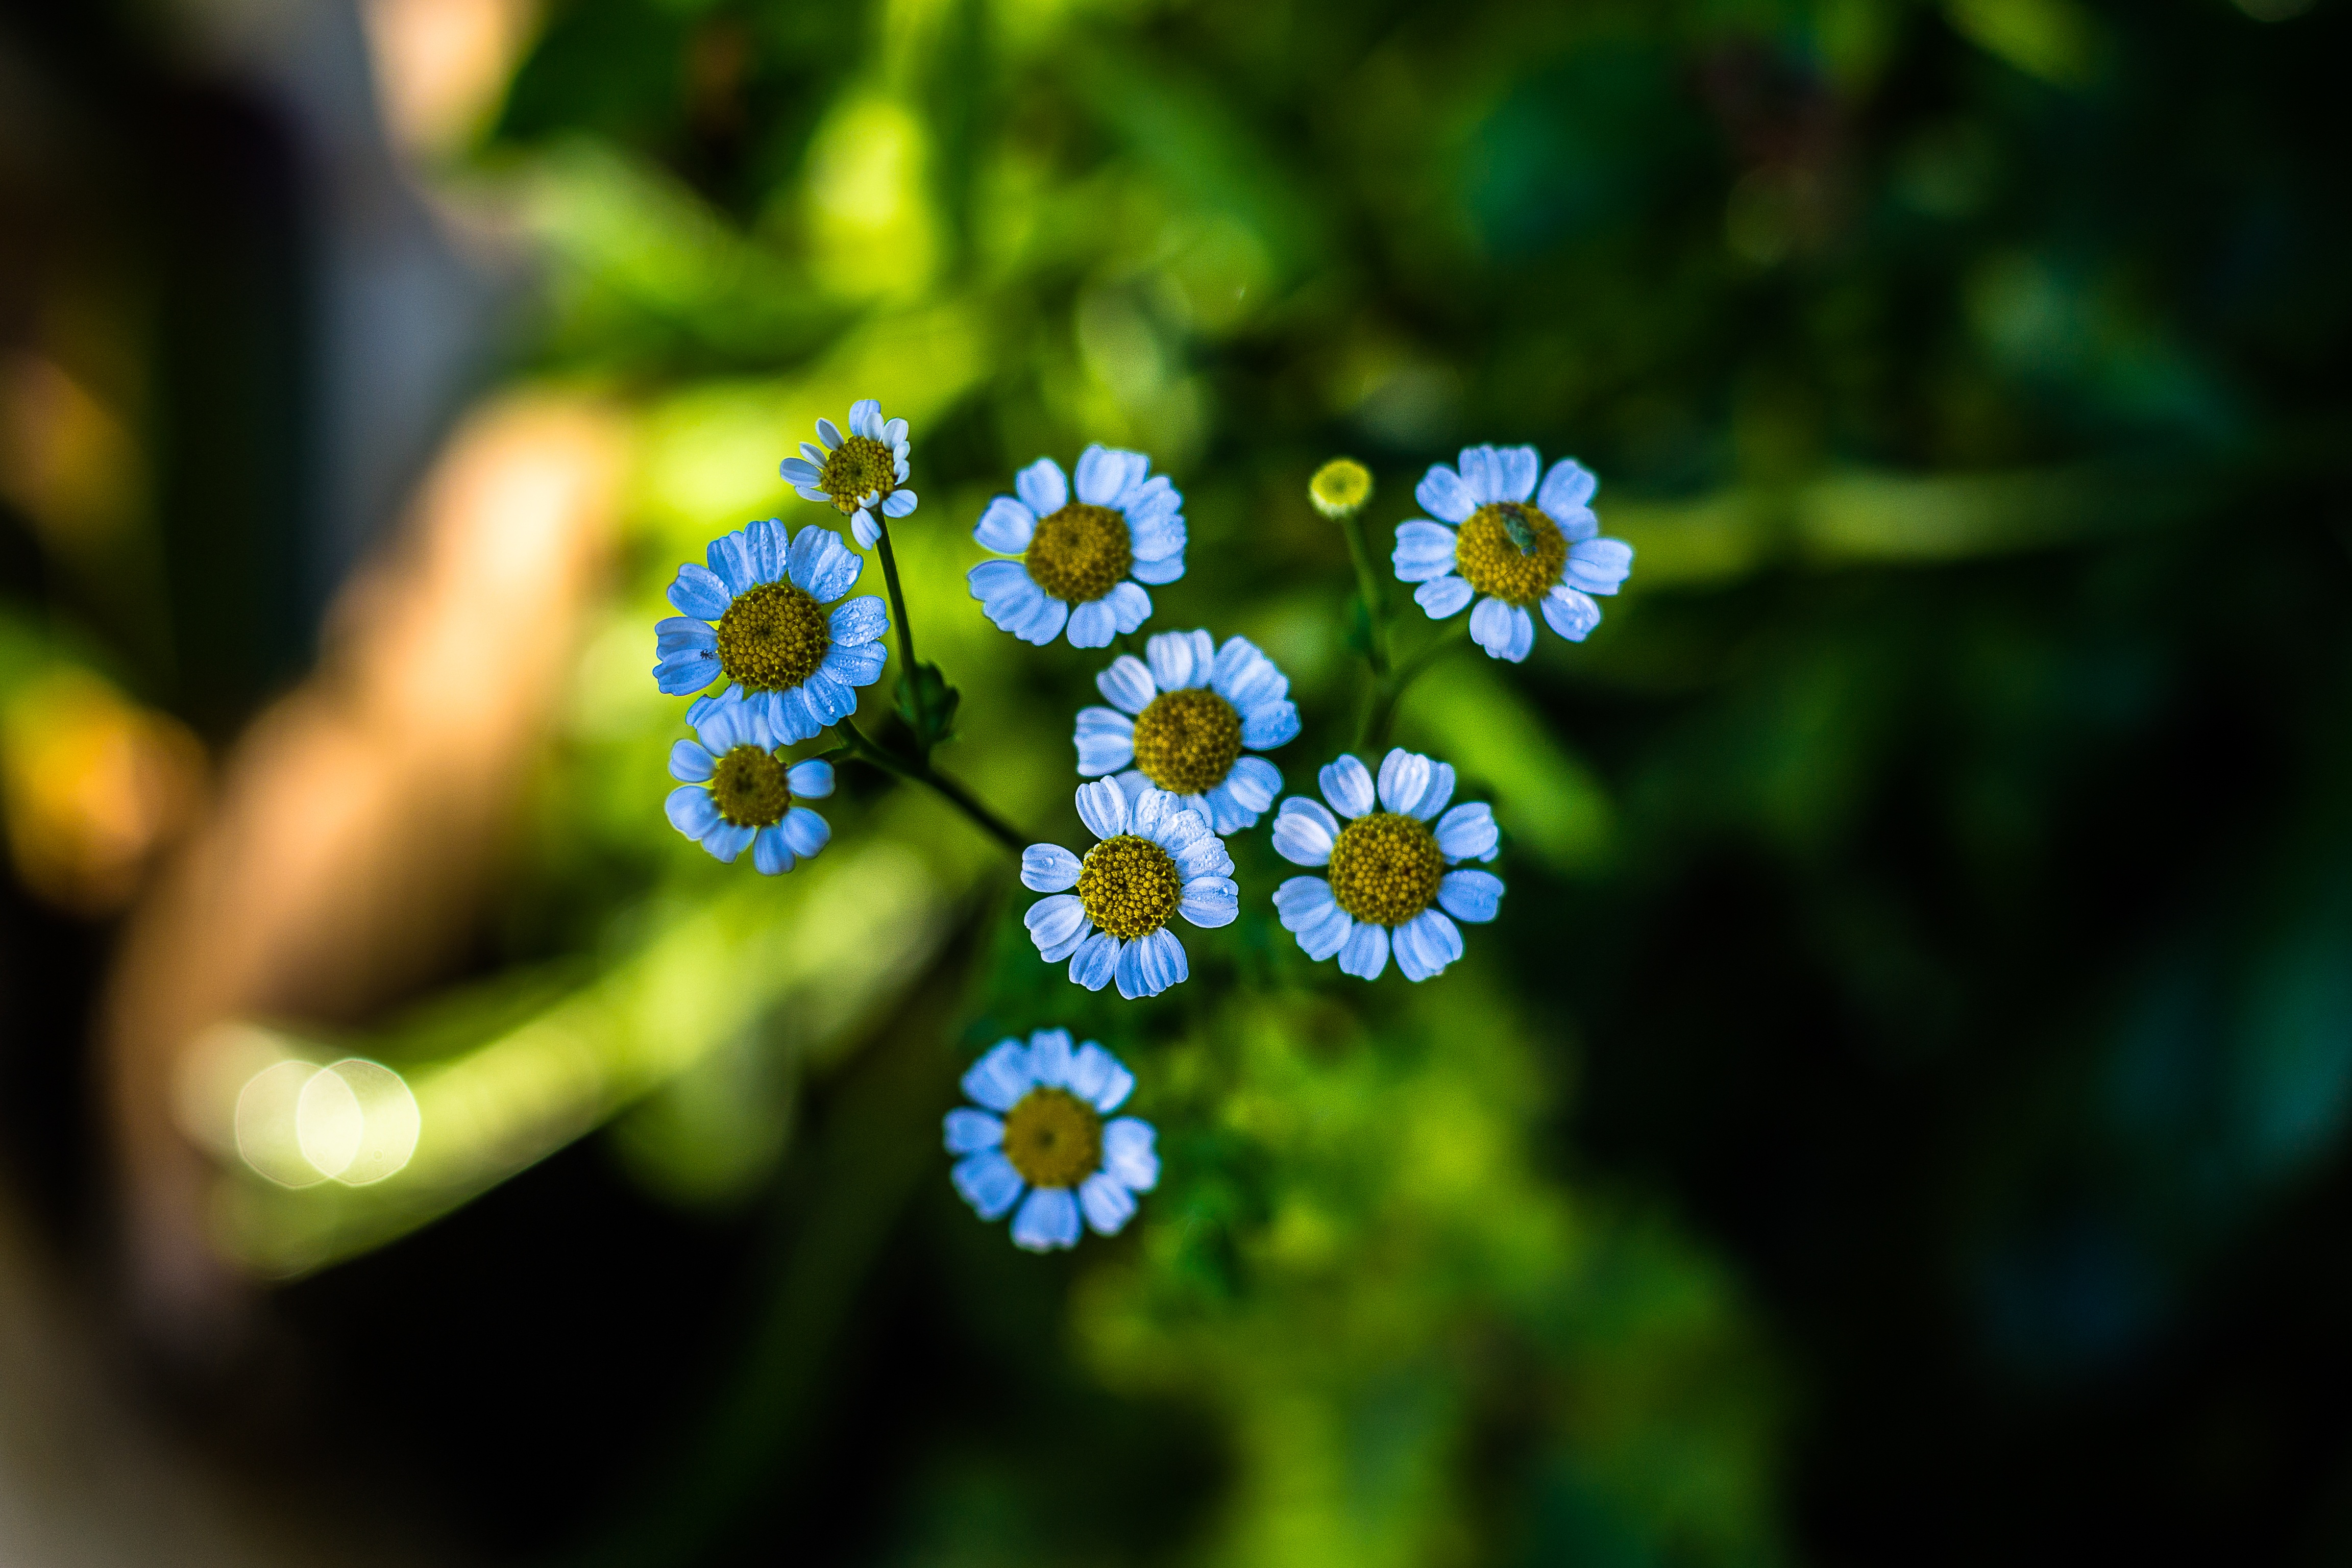
nature, blossom, plant, photography, flower, summer, green, macro, botany, blue, flora, wildflower, close up, forget me not, macro photography, flowering plant, borage family, plant stem, land plant